Third-party and independent candidates for the 2012 United States presidential election

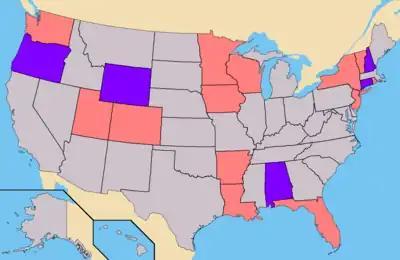
Light Red – States where Lindsay had ballot access. (146 Electoral)Purple – States where Lindsay had Write-In access. (30 Electoral)Total – 176 Electoral

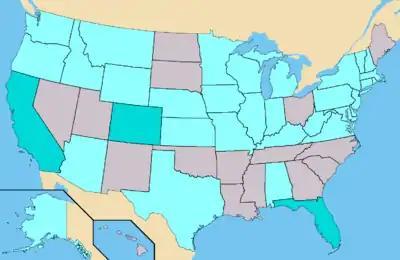
Dark Turquoise – States where Hoefling had ballot access. (93 Electoral)Light Turquoise – States where Hoefling had Write-In access. (315 Confirmed)Total – 408 Electoral

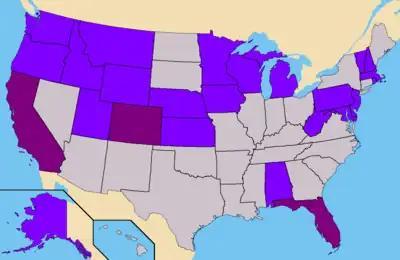
Purple – States where Barr had ballot access. (93 Electoral)Light Purple – States where Barr had Write-In access. (174 Confirmed)Total – 267 Electoral

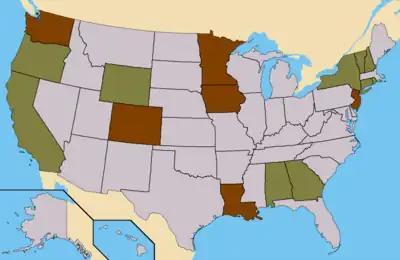
Brown – States where Harris had ballot access. (59 Electoral)Light Brown – States where Harris had Write-In access. (55 Confirmed)Total – 114 Electoral

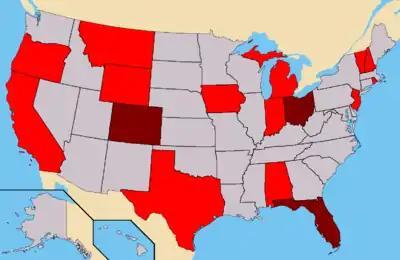
Dark Red – States where Alexander had ballot access. (56 Electoral)Red – States where Alexander had Write-In access. (109 Confirmed)Total – 165 Electoral

"Note: Hoefling was also the nominee of the American Independent Party." Dark Turquoise – States where Hoefling had ballot access. (93 Electoral)Light Turquoise – States where Hoefling had Write-In access. (315 Confirmed)Total – 408 Electoral

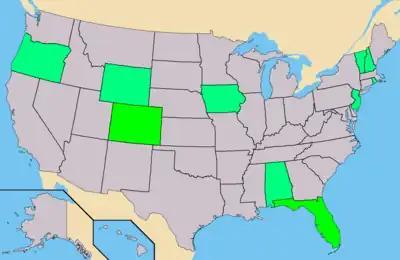
Green – States where Stevens had ballot access. (38 Electoral)Light Green – States where Stevens had Write-In access.Total – 38 Electoral

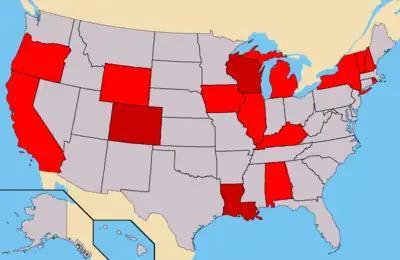
Maroon – States where White had ballot access. (27 Electoral)Red – States where White had Write-In access. (80 Confirmed)Total – 107 Electoral

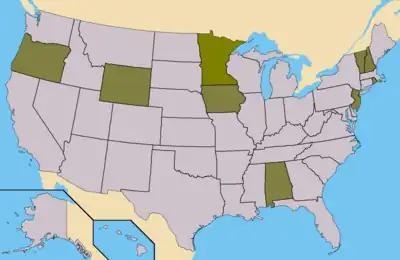
Olive – States where Carlson had ballot access. (10 Electoral)Light Brown – States where Carlson had Write-In access.Total – 10 Electoral

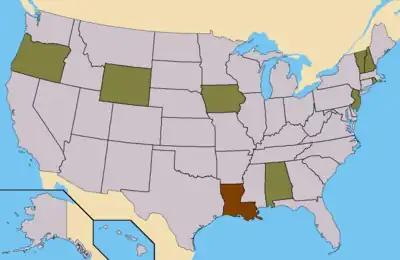
Brown – States where Fellure had ballot access. (8 Electoral)Light Brown – States where Fellure had Write-In access. (50 Electoral)Total – 58 Electoral

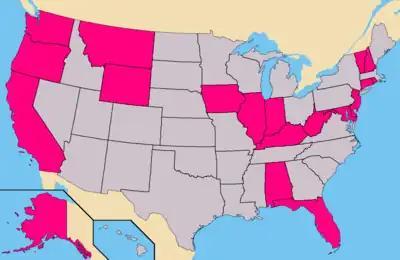
Pink – States where Durham had Write-In access. (90 Confirmed Electors)Total – 90 Electoral

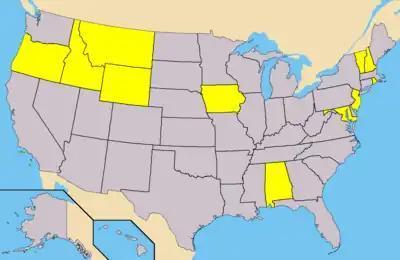
Yellow – States where O'Hara has Write-In access. (67 Electoral)

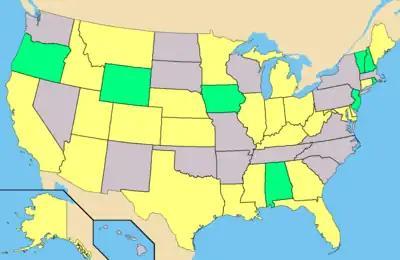
Yellow – States where Independent candidates have Ballot or Write-In access.Green – States with every candidate has instant write-in access.

The following people were the focus of presidential speculation in past media reports, but ultimately decided not to run as independent candidates.